Fremont Peak Observatory

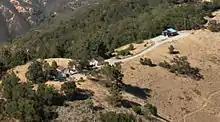
Fremont Peak Observatory viewed from Fremont Peak

Fremont Peak Observatory (FPOA) is an astronomical observatory operated by Fremont Peak Observatory Association (FPOA) under contract to the State of California. Built in 1986, it is located in Fremont Peak State Park, near San Juan Bautista, California. Fremont Peak Observatory houses the Challenger telescope.